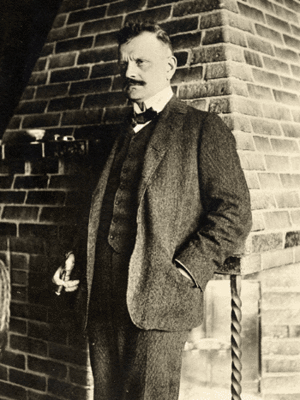
Jean Sibelius, né le 8 décembre 1865 à Tavastehus, dans le grand-duché de Finlande, et mort le 20 septembre 1957 à Järvenpää, près d'Helsinki, est un compositeur finlandais de musique classique.